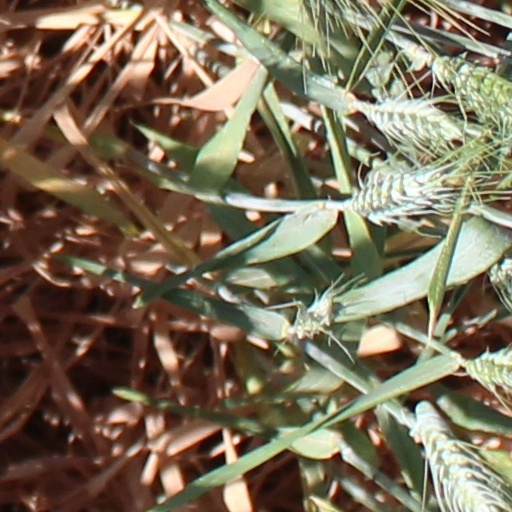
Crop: wheat